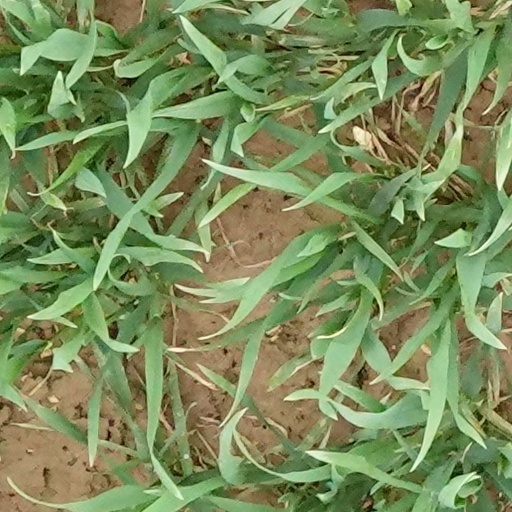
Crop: wheat